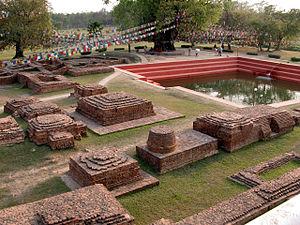
Lumbini ou Loumbini — nom moderne Rummindei — est un village situé sur le territoire du Népal, dans le district de Rupandehi, à peu de distance de la frontière avec l'Inde. Il est considéré comme le lieu de naissance traditionnel de Siddhartha Gautama, devenu par la suite le Bouddha dans l'Inde ancienne, sa mère ayant accouché sur la route de Kapilavastu, la capitale du clan familial. Elle est de ce fait l'un des quatre lieux saints du bouddhisme.